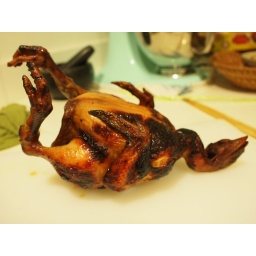
happy chinese lunar new year and a roast chicken in a bundt cake tin